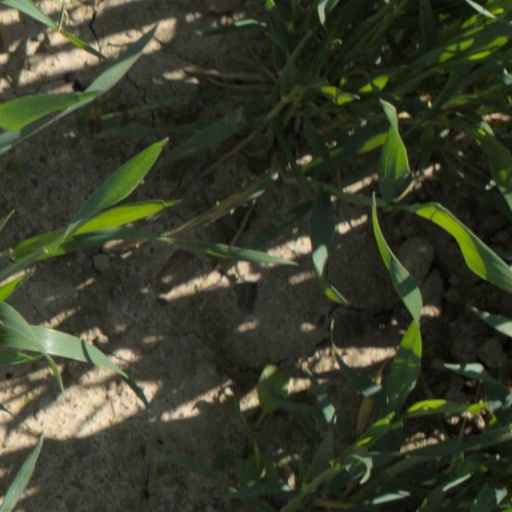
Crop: wheat